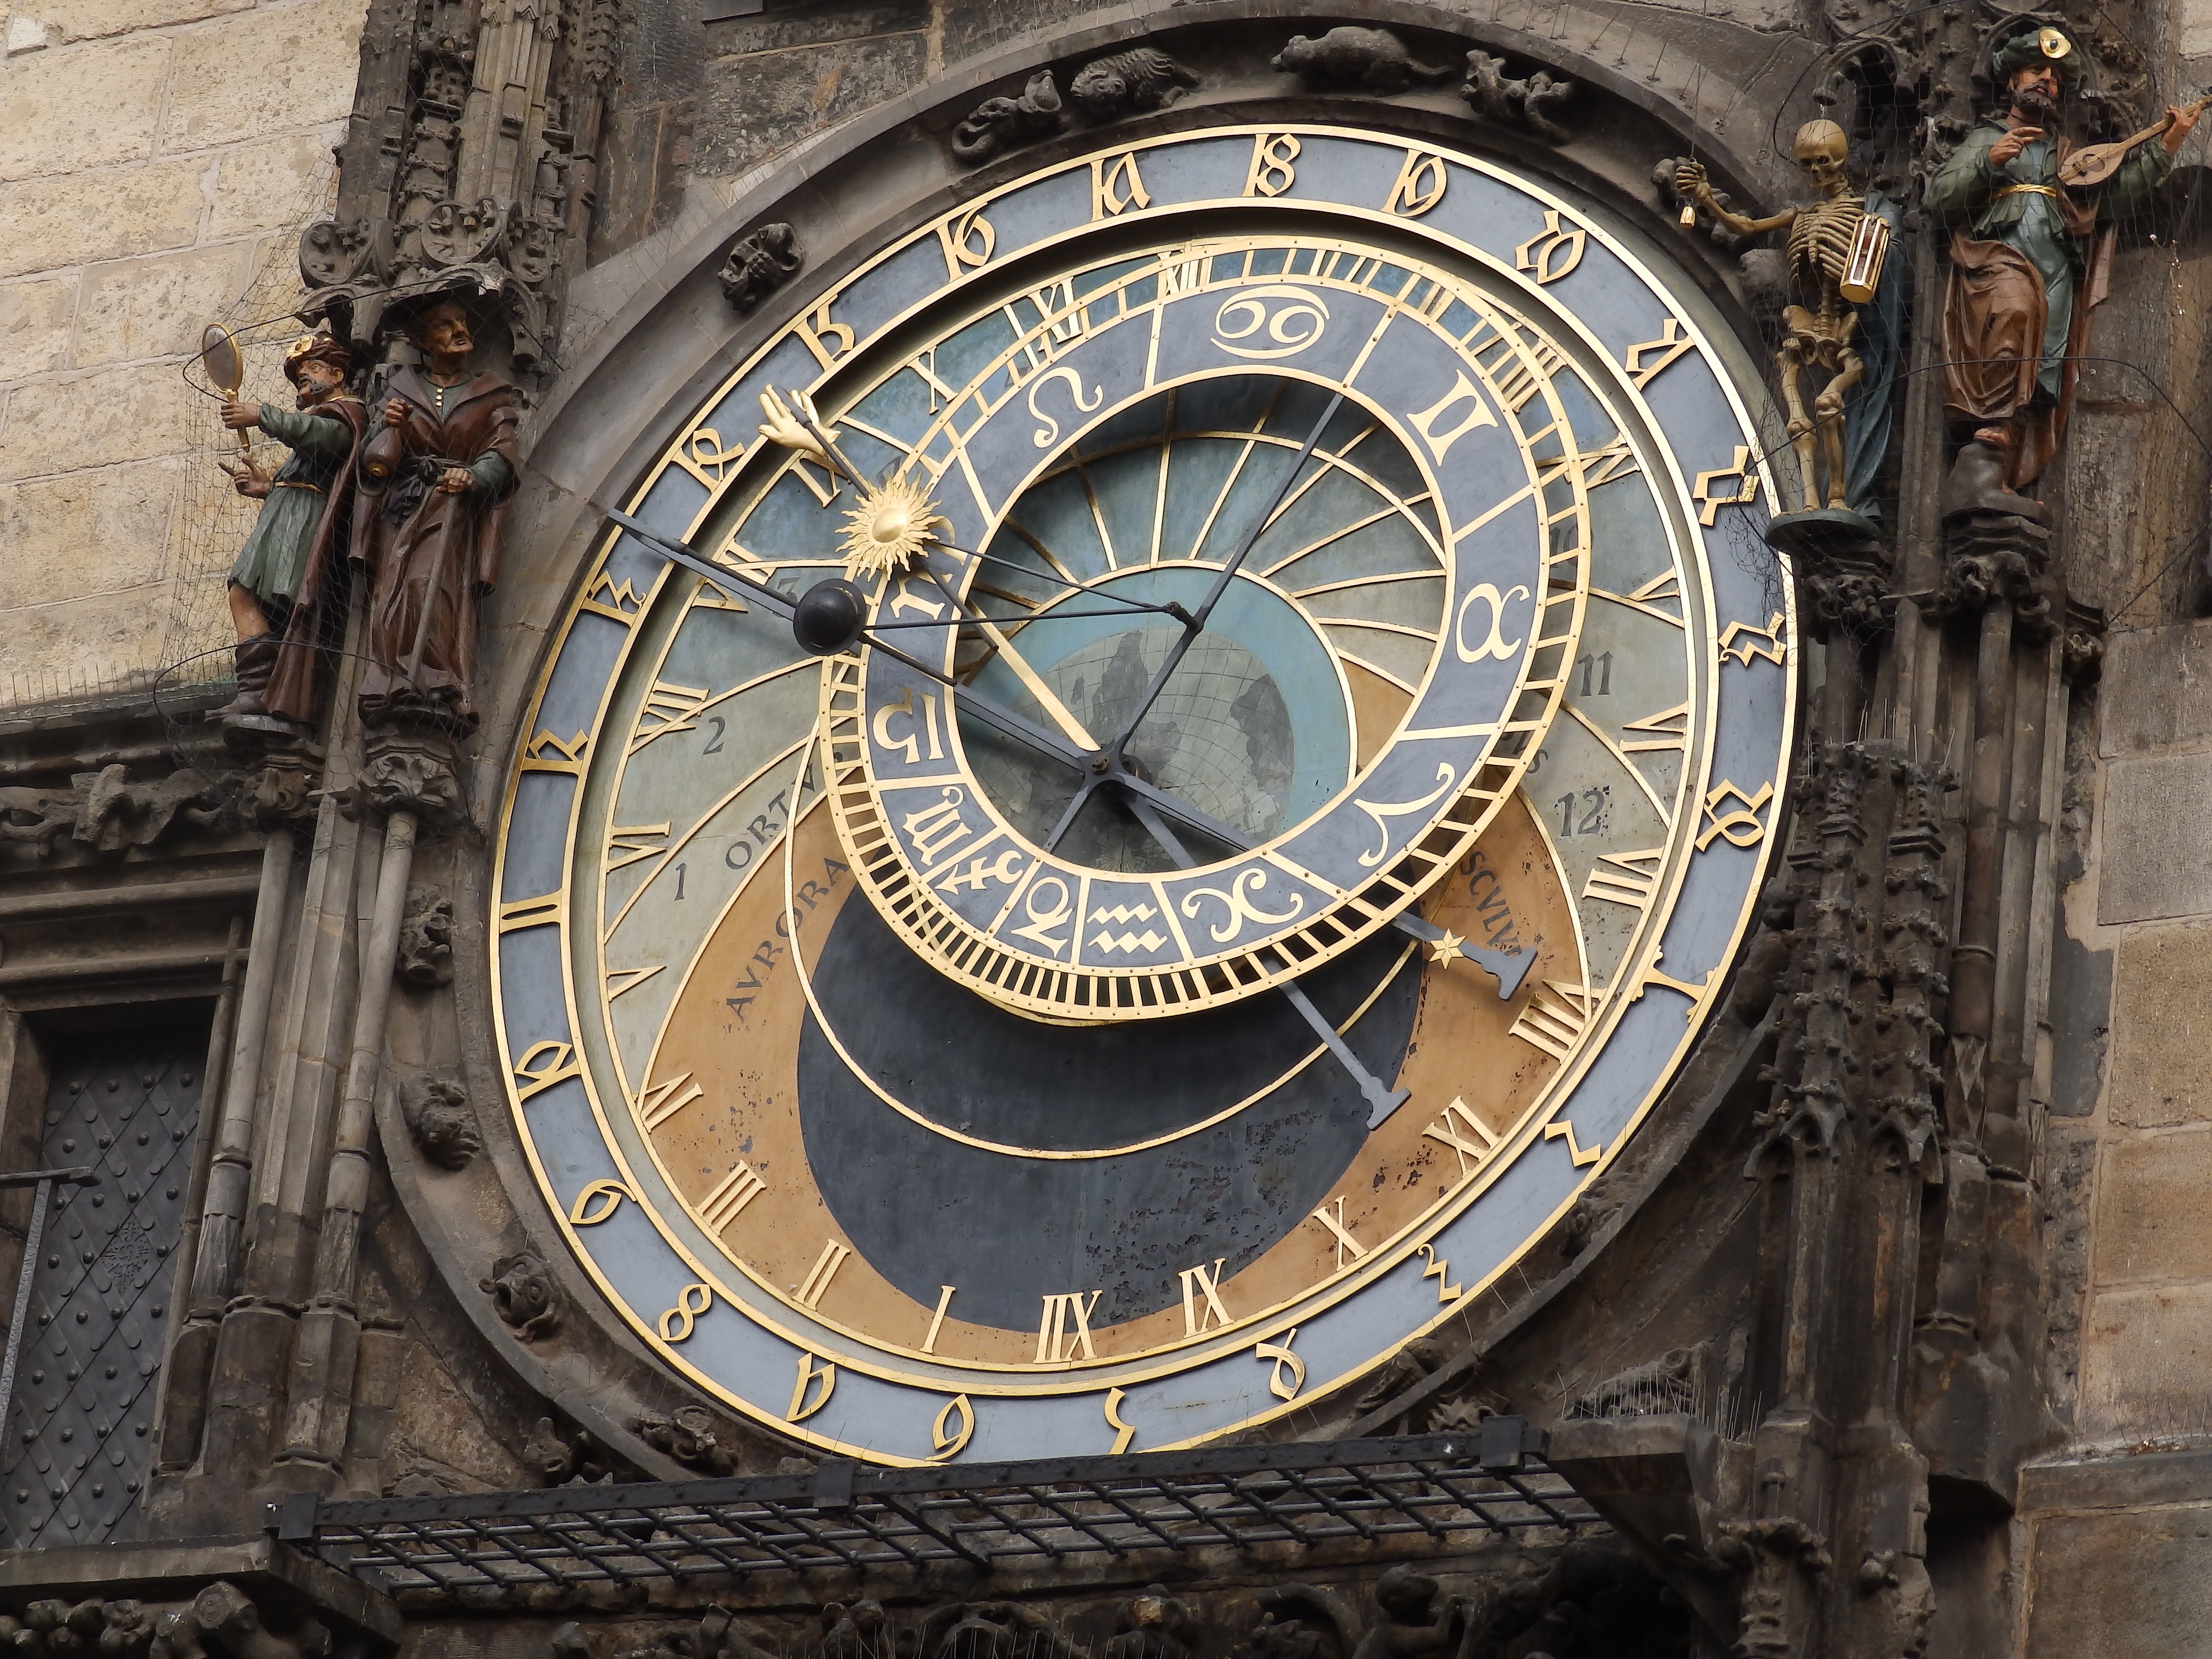
window, clock, prague, furniture, old town, historically, town hall, old town hall, astronomical clock, town hall clock, town hall tower, horology